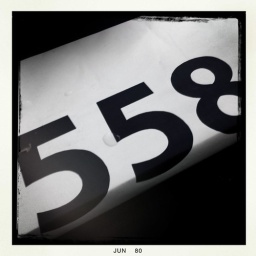
It's a part of phone number printed on the table in the restaurant.